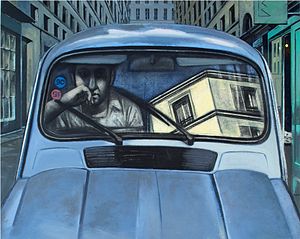
Klaustrofobi
Klaustrofobi, maleri af David Gerstein (2004)
Klaustrofobi er en angstsygdom, som indebærer frygt for indelukkede områder.